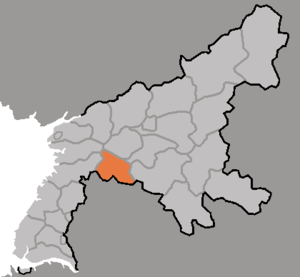
Pyongsong est une ville de Corée du Nord de plus de 100 000 habitants, située à 32 km au nord-est de Pyongyang.